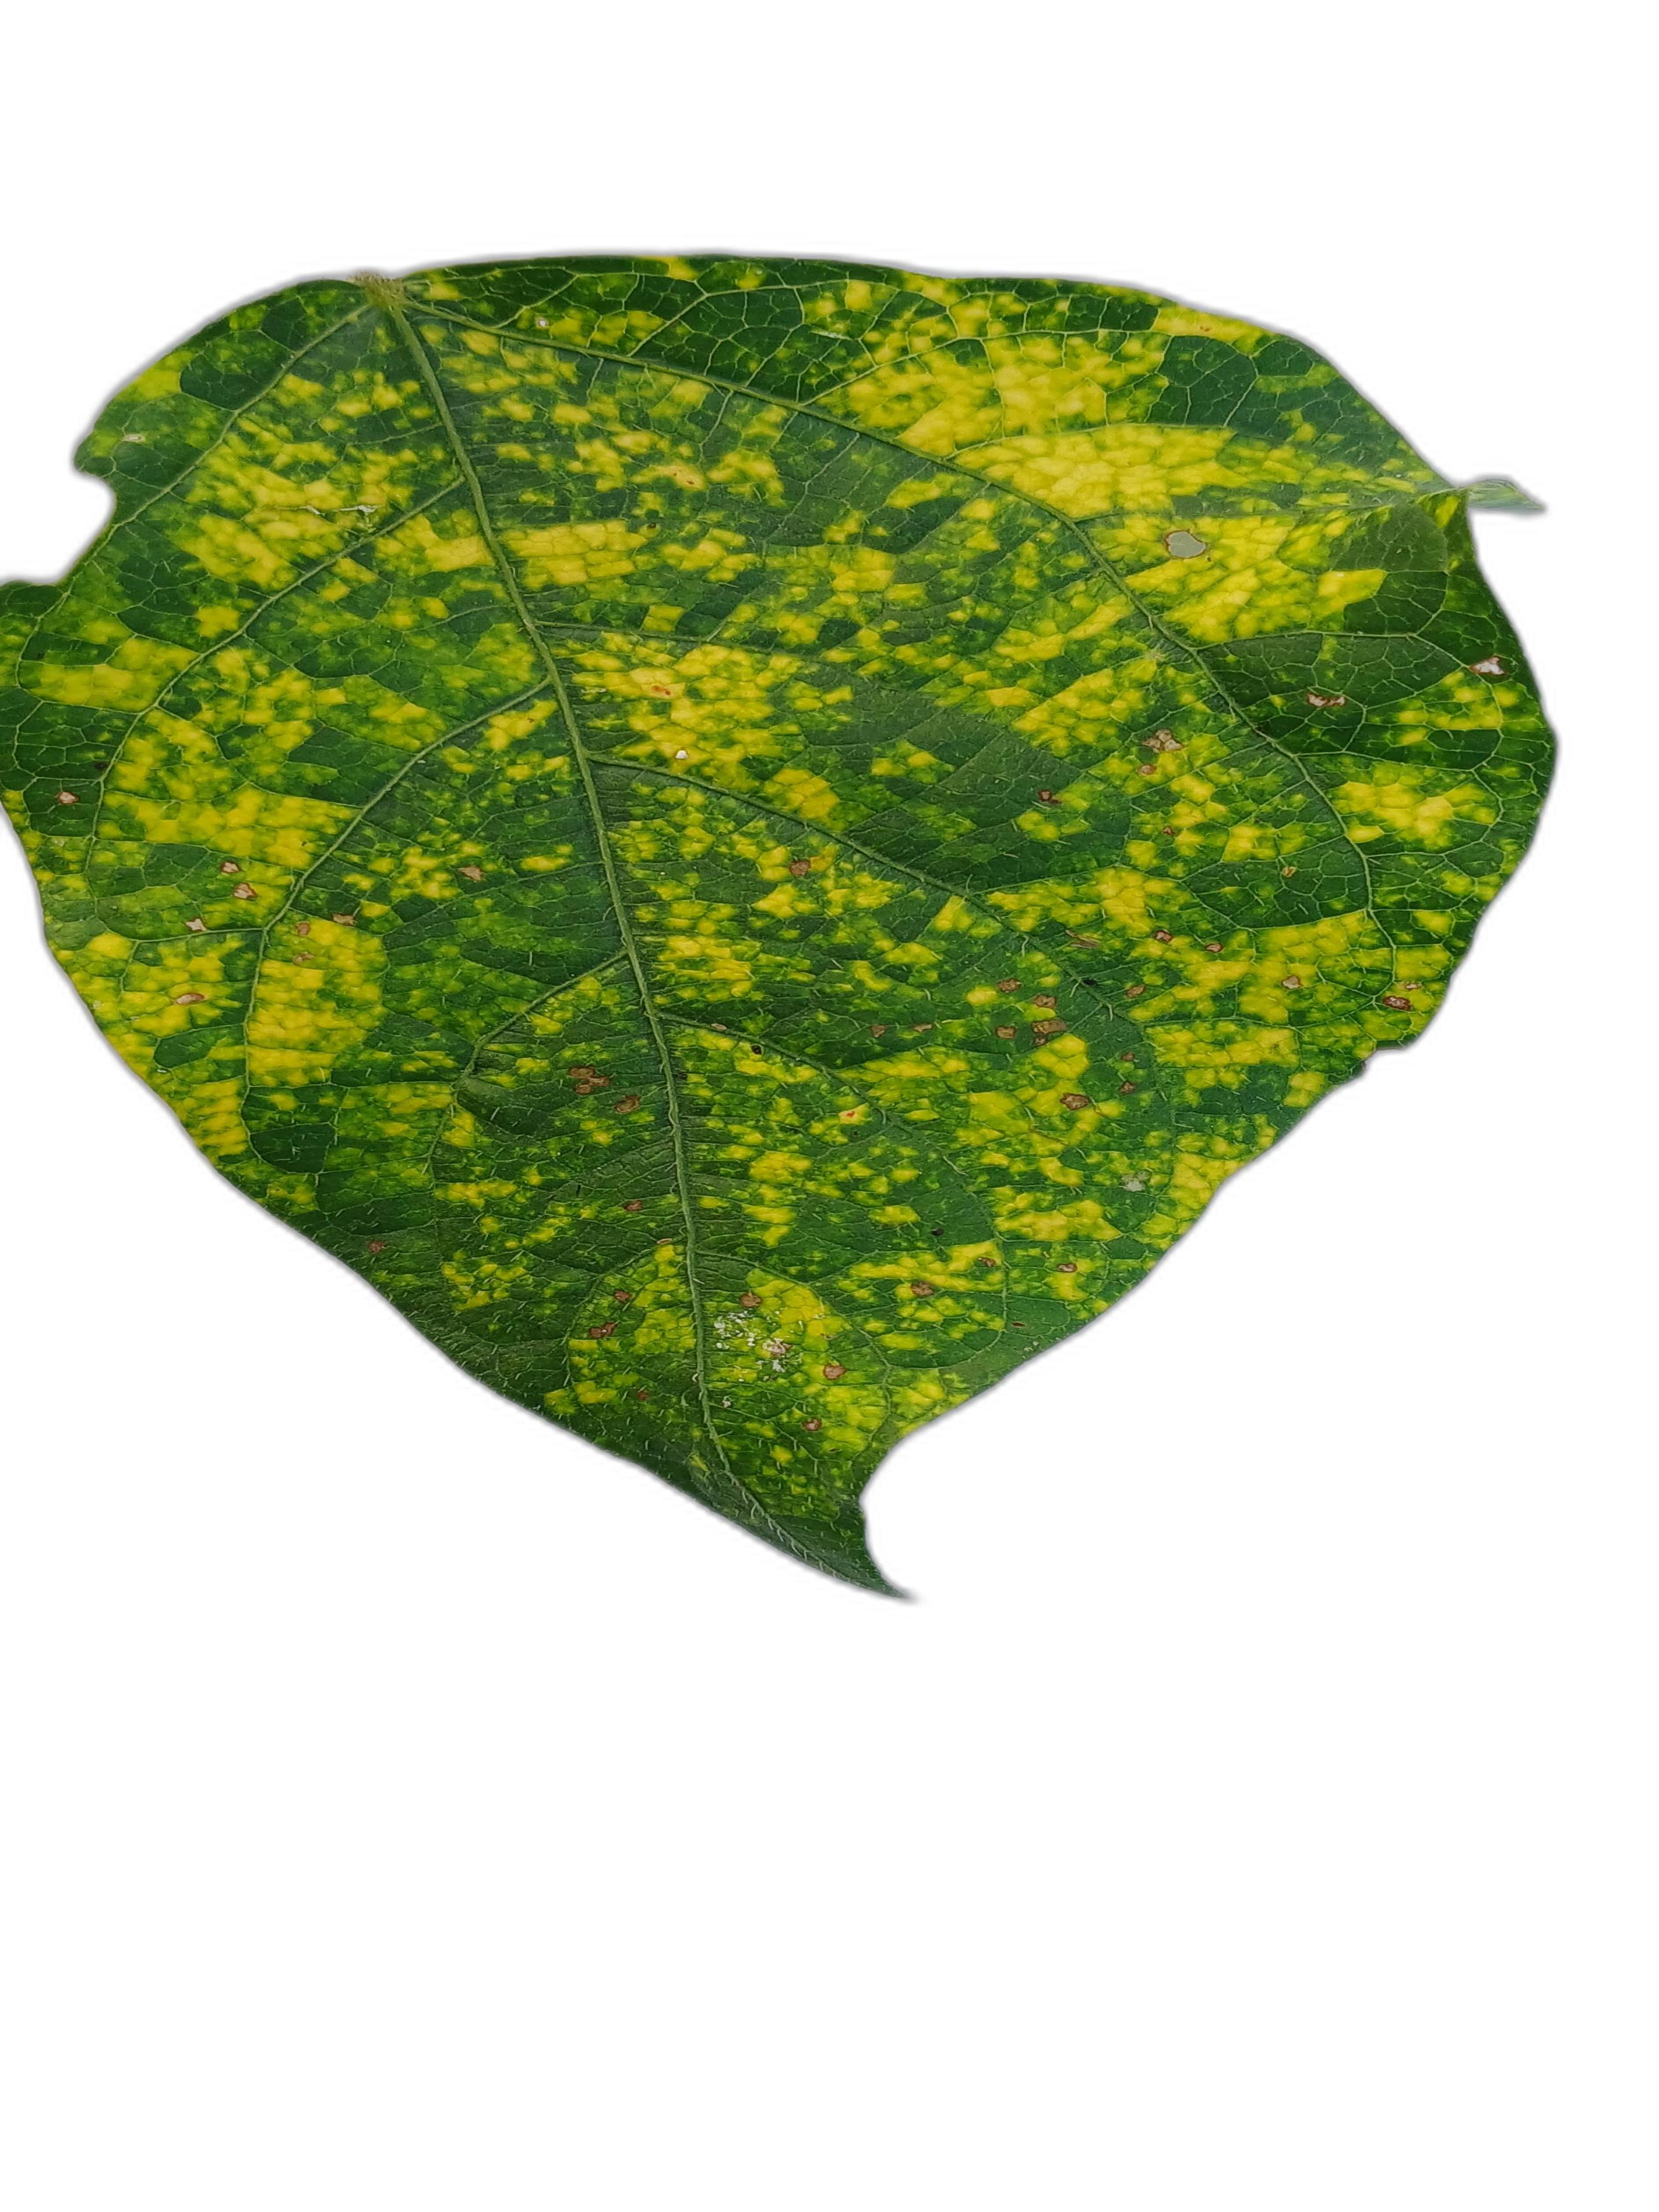
Label: Yellow Mosaic